Raavi Kondala Rao

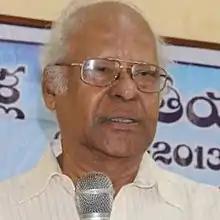
Film and theatre artist

Raavi Kondala Rao (11 February 1932 – 28 July 2020) was an Indian actor, screenwriter, playwright, and journalist who worked in Telugu cinema and Telugu theatre. He acted in over 400 films. He won Nandi Award for Best Story Writer for "Pelli Pusthakam" (1991) and won Nandi Award for Best Book on Telugu Cinema for "Black and White".